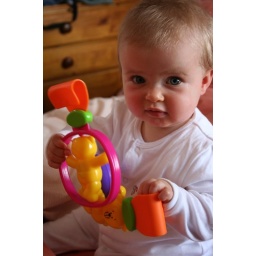
This little shoot was taken early one morning, nice light in the bedroom at Susie's mum's house